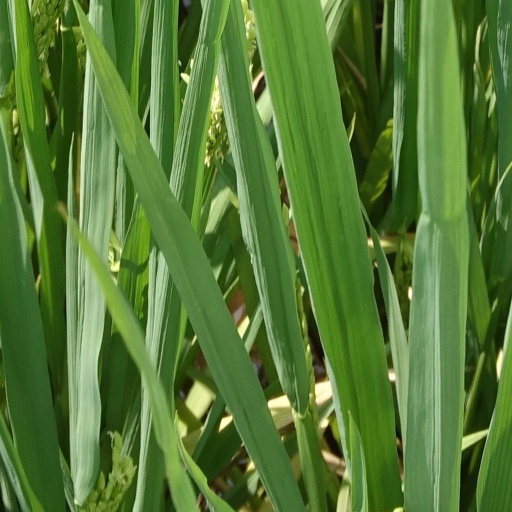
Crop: rice